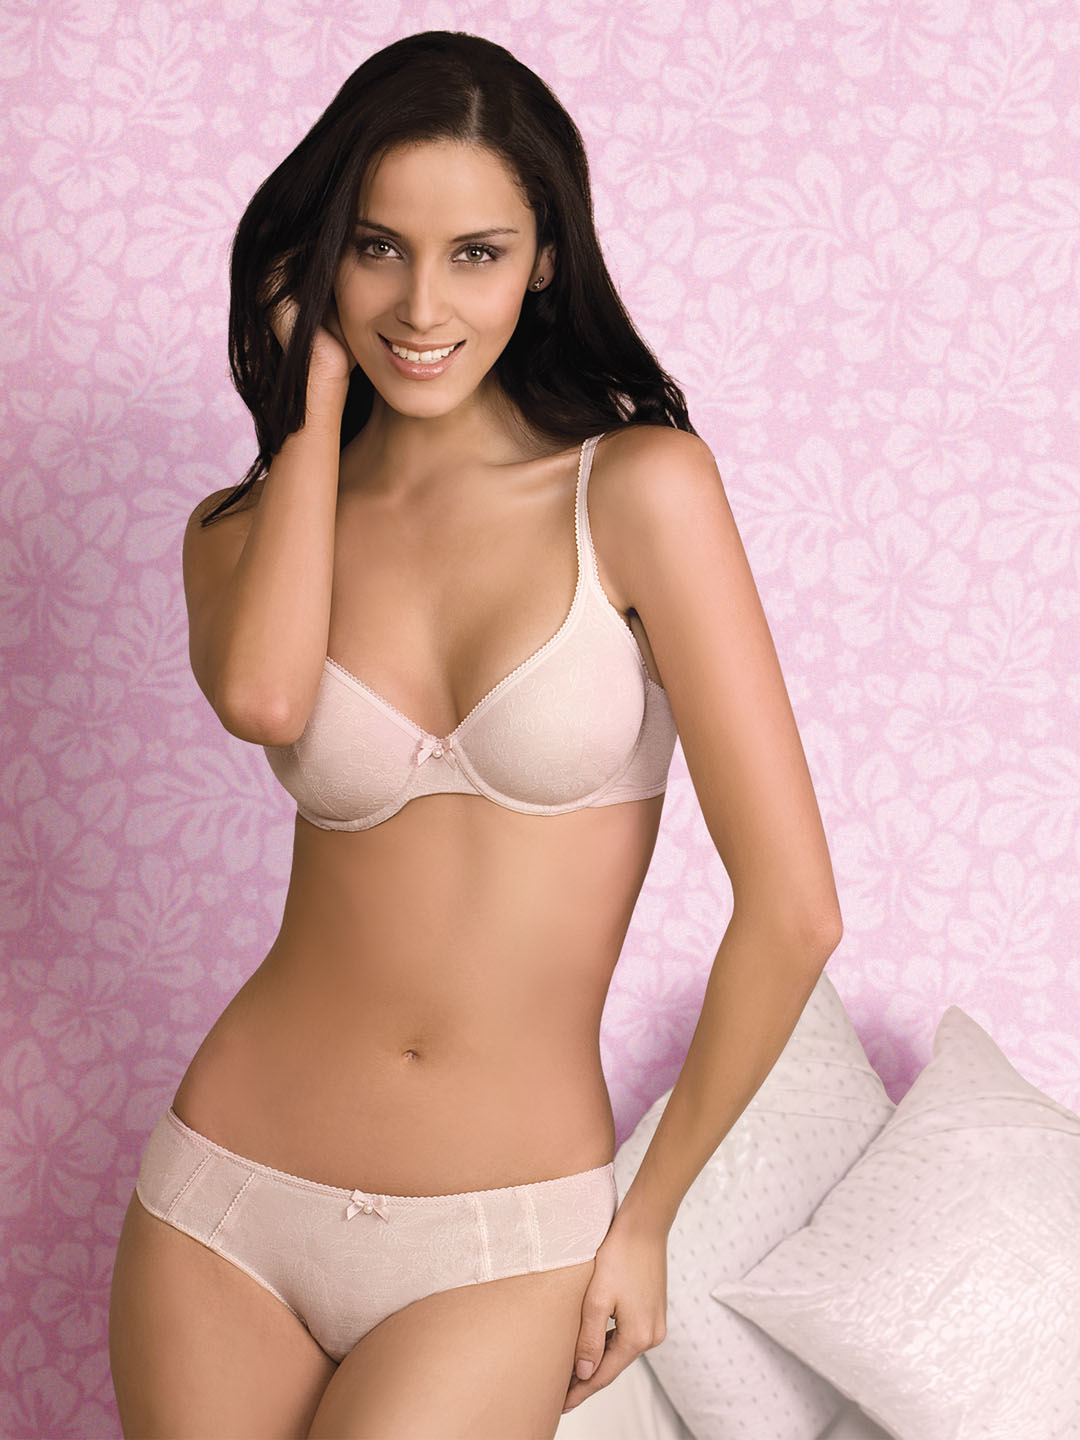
Amante Pink Push-Up Bra-BGDR01
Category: Apparel / Innerwear / Bra
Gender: Women
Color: Pink
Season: Winter 2015
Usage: Casual